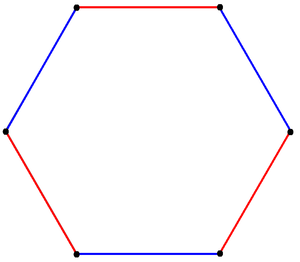
Un hexagone, du grec ἕξ et γωνία, est un polygone à six sommets et six côtés. Un hexagone peut être régulier ou irrégulier.